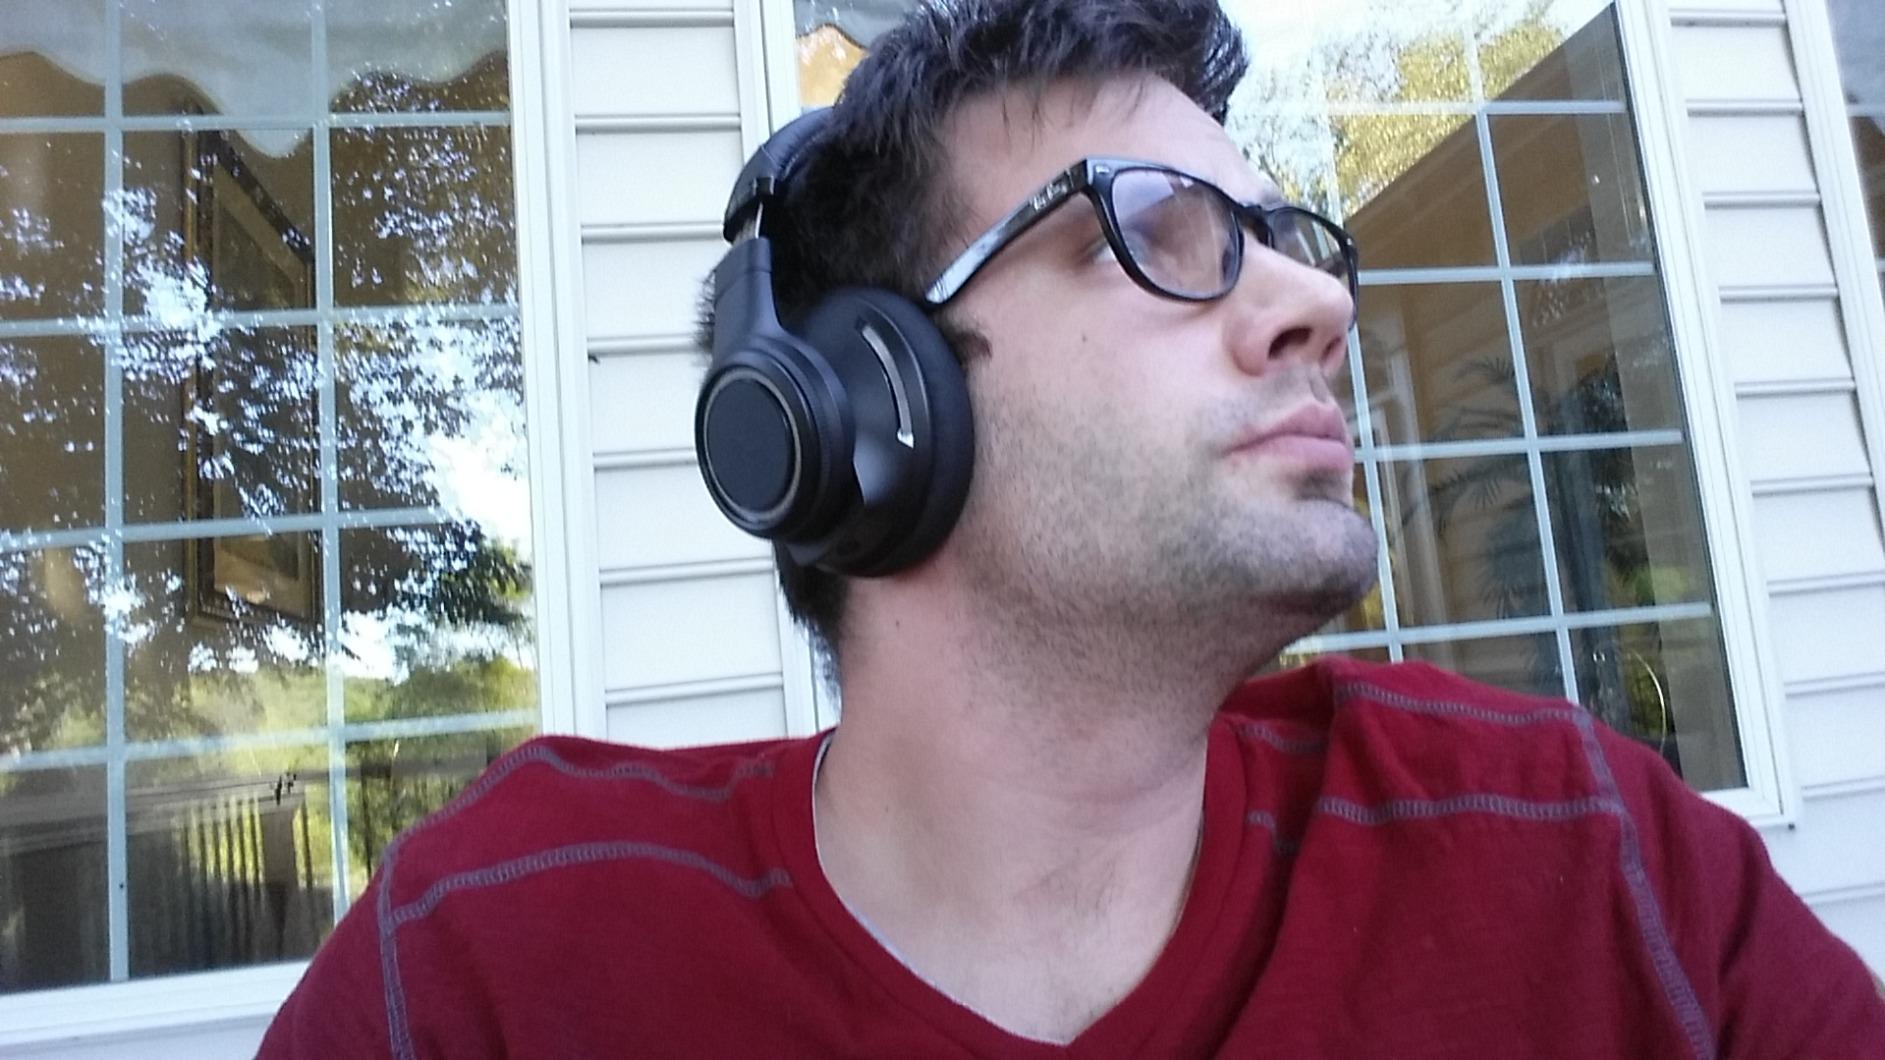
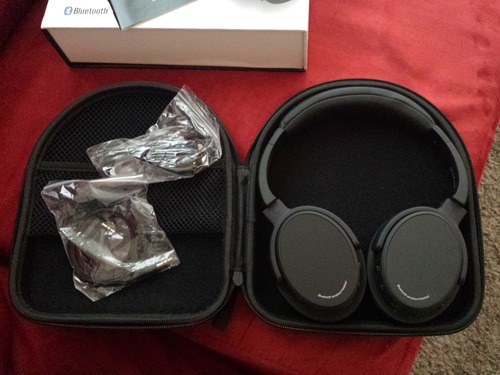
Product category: headphones
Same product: no